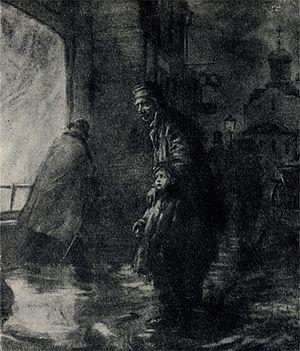
Les Huîtres est une nouvelle d'Anton Tchekhov, parue en 1884.